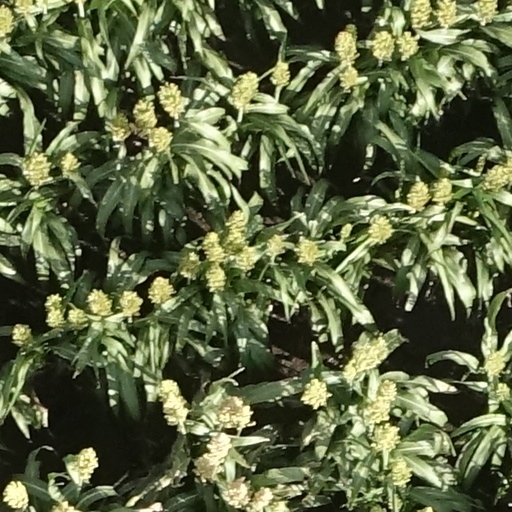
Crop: sorghum